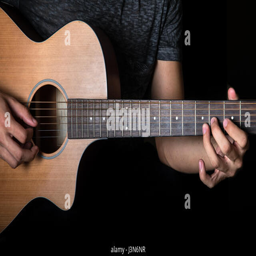
young man with long curly hair playing an acoustic guitar